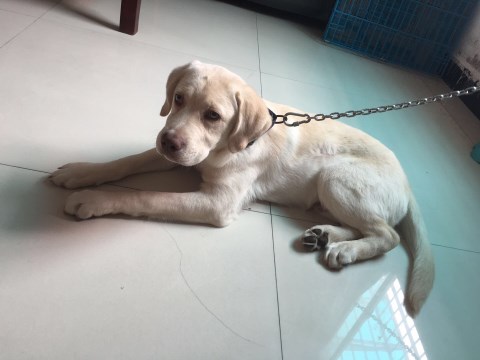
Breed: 3580-n000122-Labrador_retriever